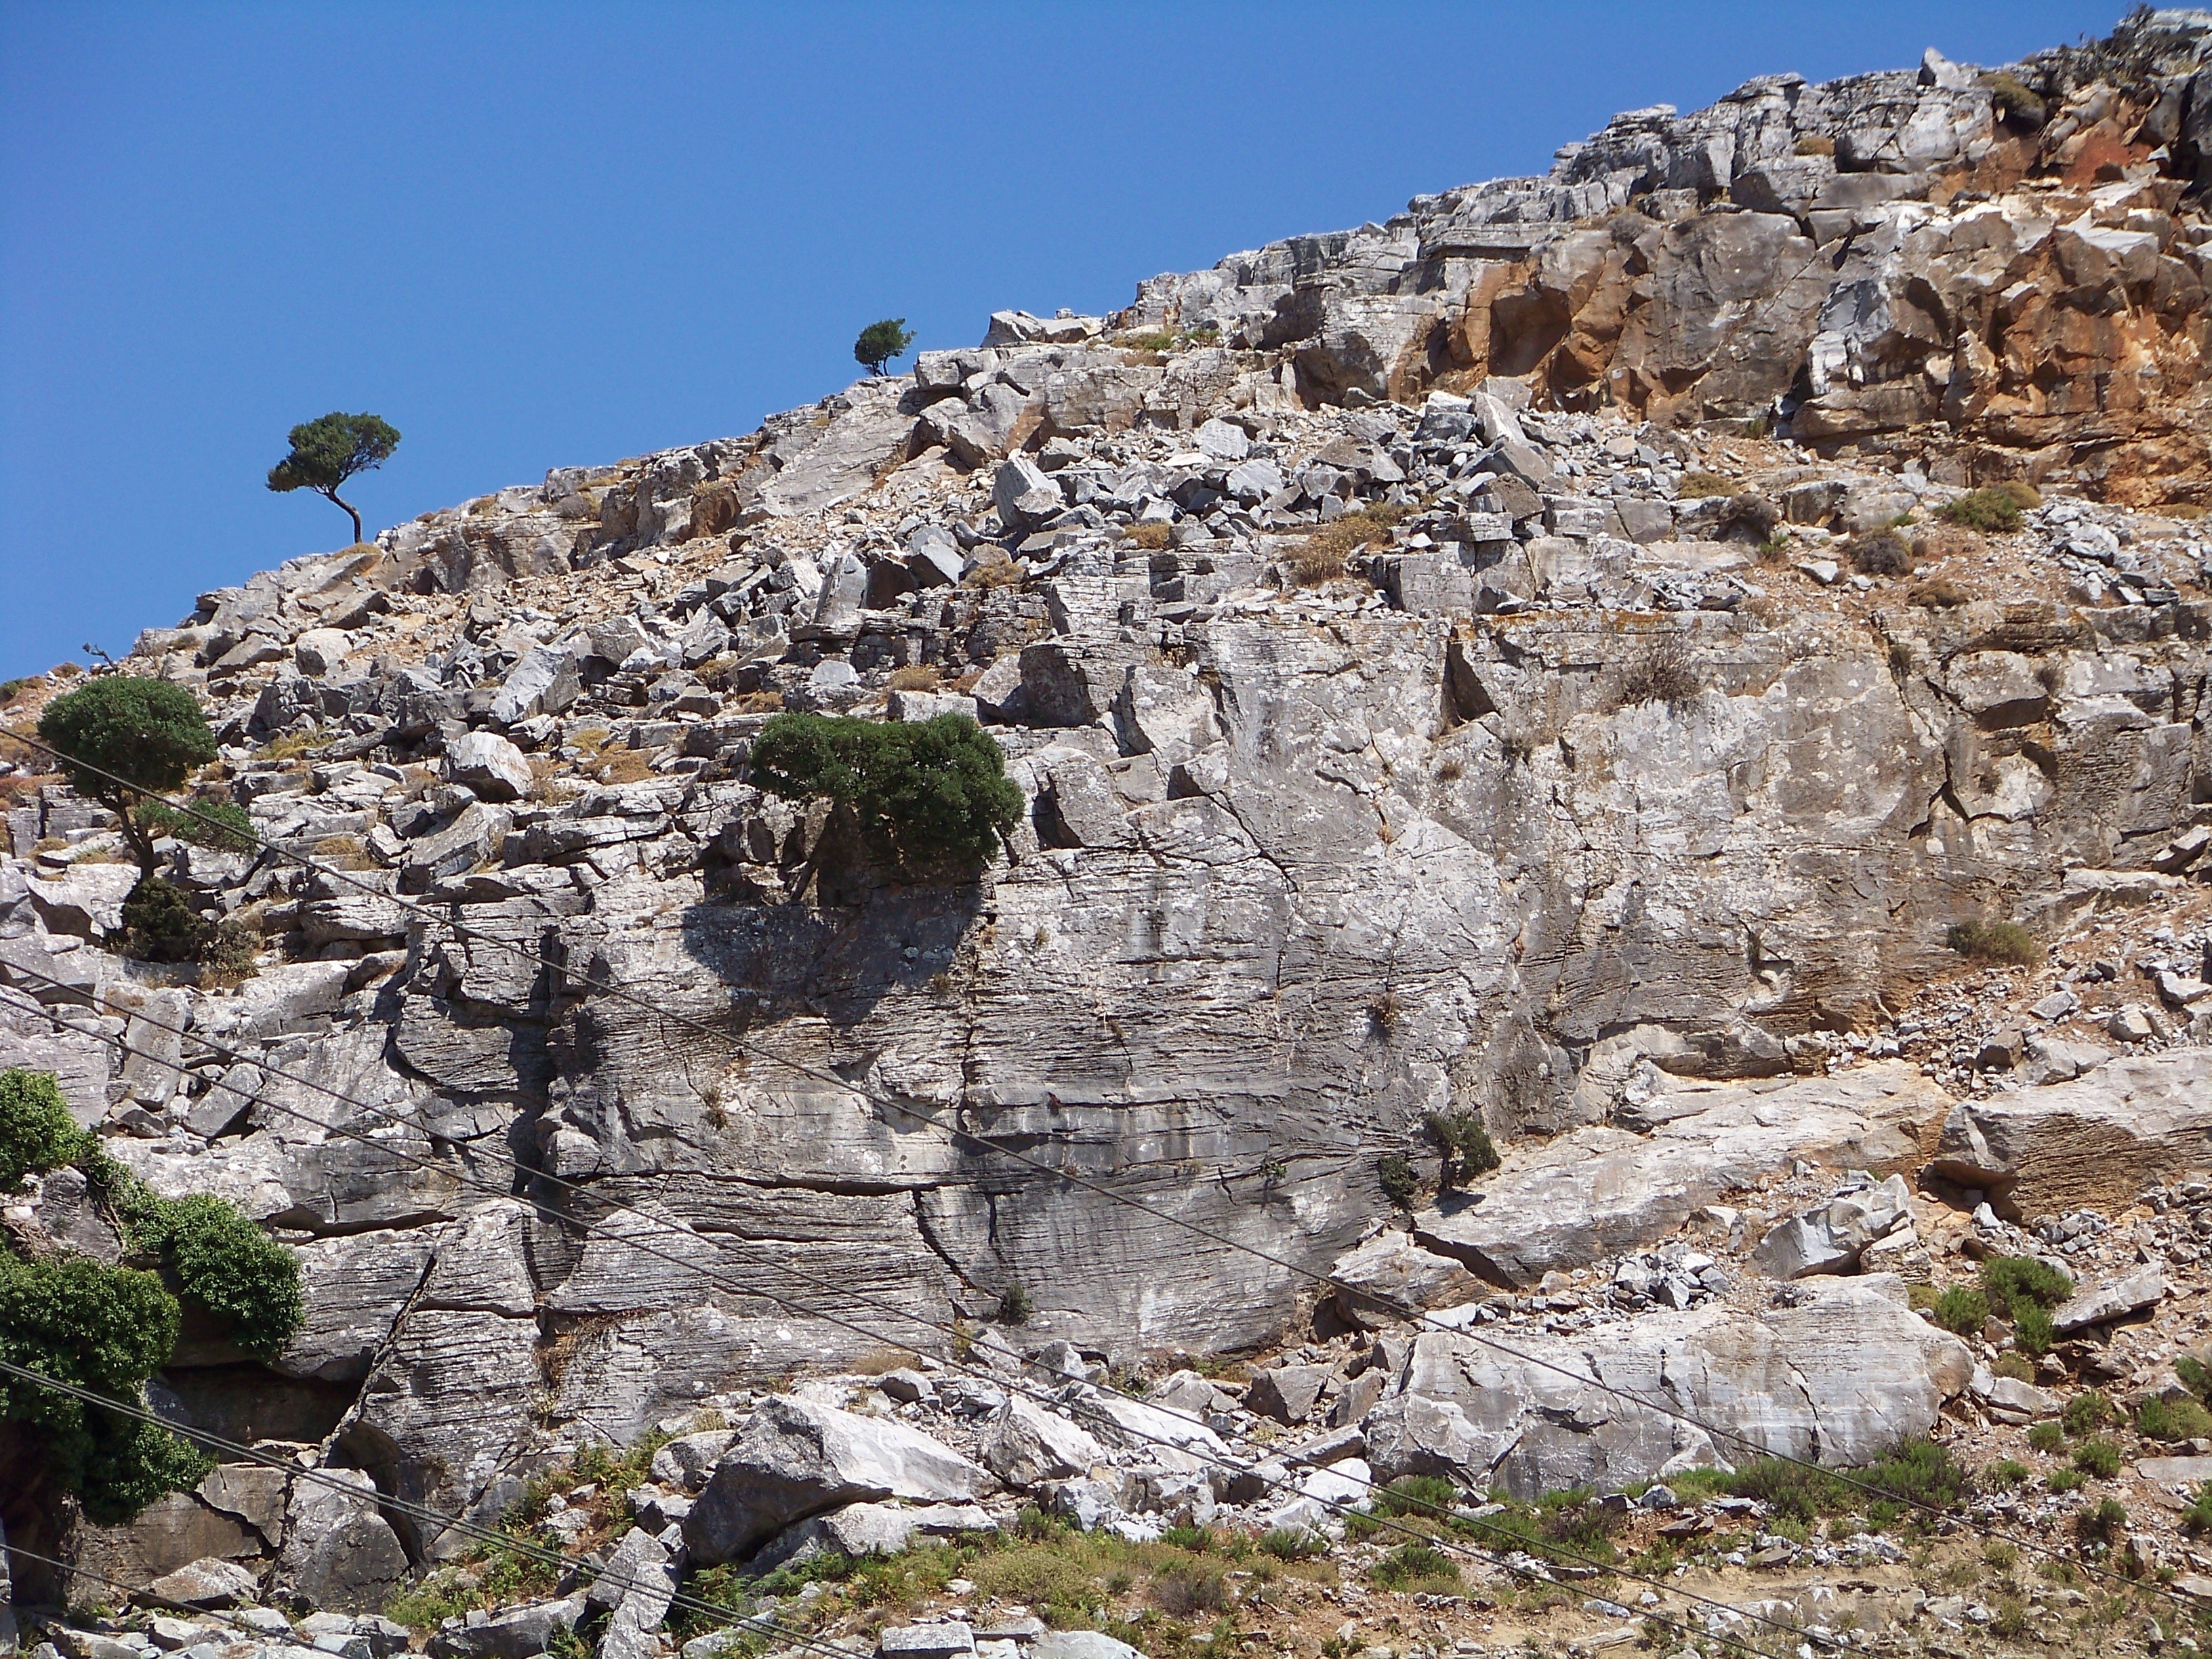
landscape, tree, nature, rock, walking, mountain, sky, adventure, valley, mountain range, stone, formation, cliff, high, terrain, material, ridge, height, geology, outcrop, mountains, ruins, badlands, plateau, greece, wadi, bedrock, karg, ancient history, than life artist